ASCOD 2

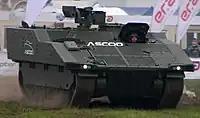
VAC prototype

The Spanish Army looked for a solution to replace its TOA M-113 ("Transporte Oruga Acorazado", which means armoured tracked transport vehicles). The locally made ASCOD 2 platform was ideal. TESS Defence (JV including Indra, GDELS SBS, SAPA and Escribano) offered an ASCOD 2 with the same electronic architecture as the (the Spanish Piranha V variant). This vehicle was named .